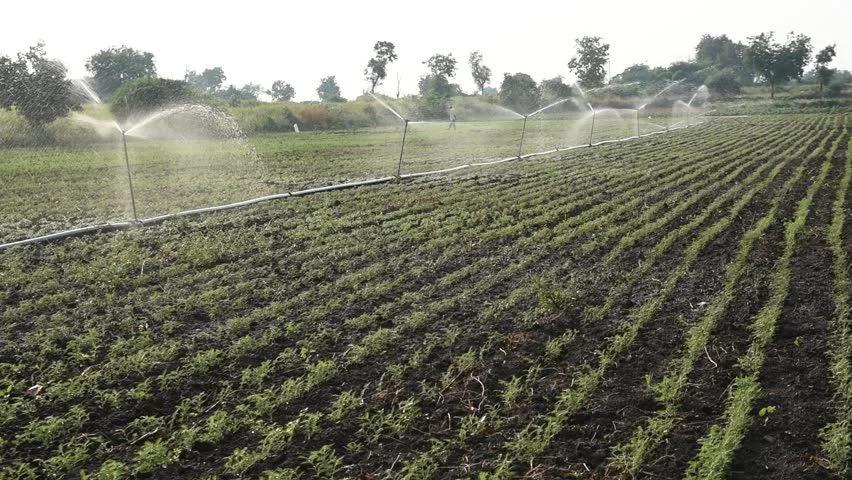
Majani changa yamepangwa kwa mstari kwenye shamba la kisasa linalotumia mfumo wa kumwagilia kwa bomba, na vinyunyuzio vinavyosambaza maji sawia. Mandhari ya nyuma yenye miti na mimea huashiria mazingira ya kilimo ya kijijini yenye tija na uendelevu.